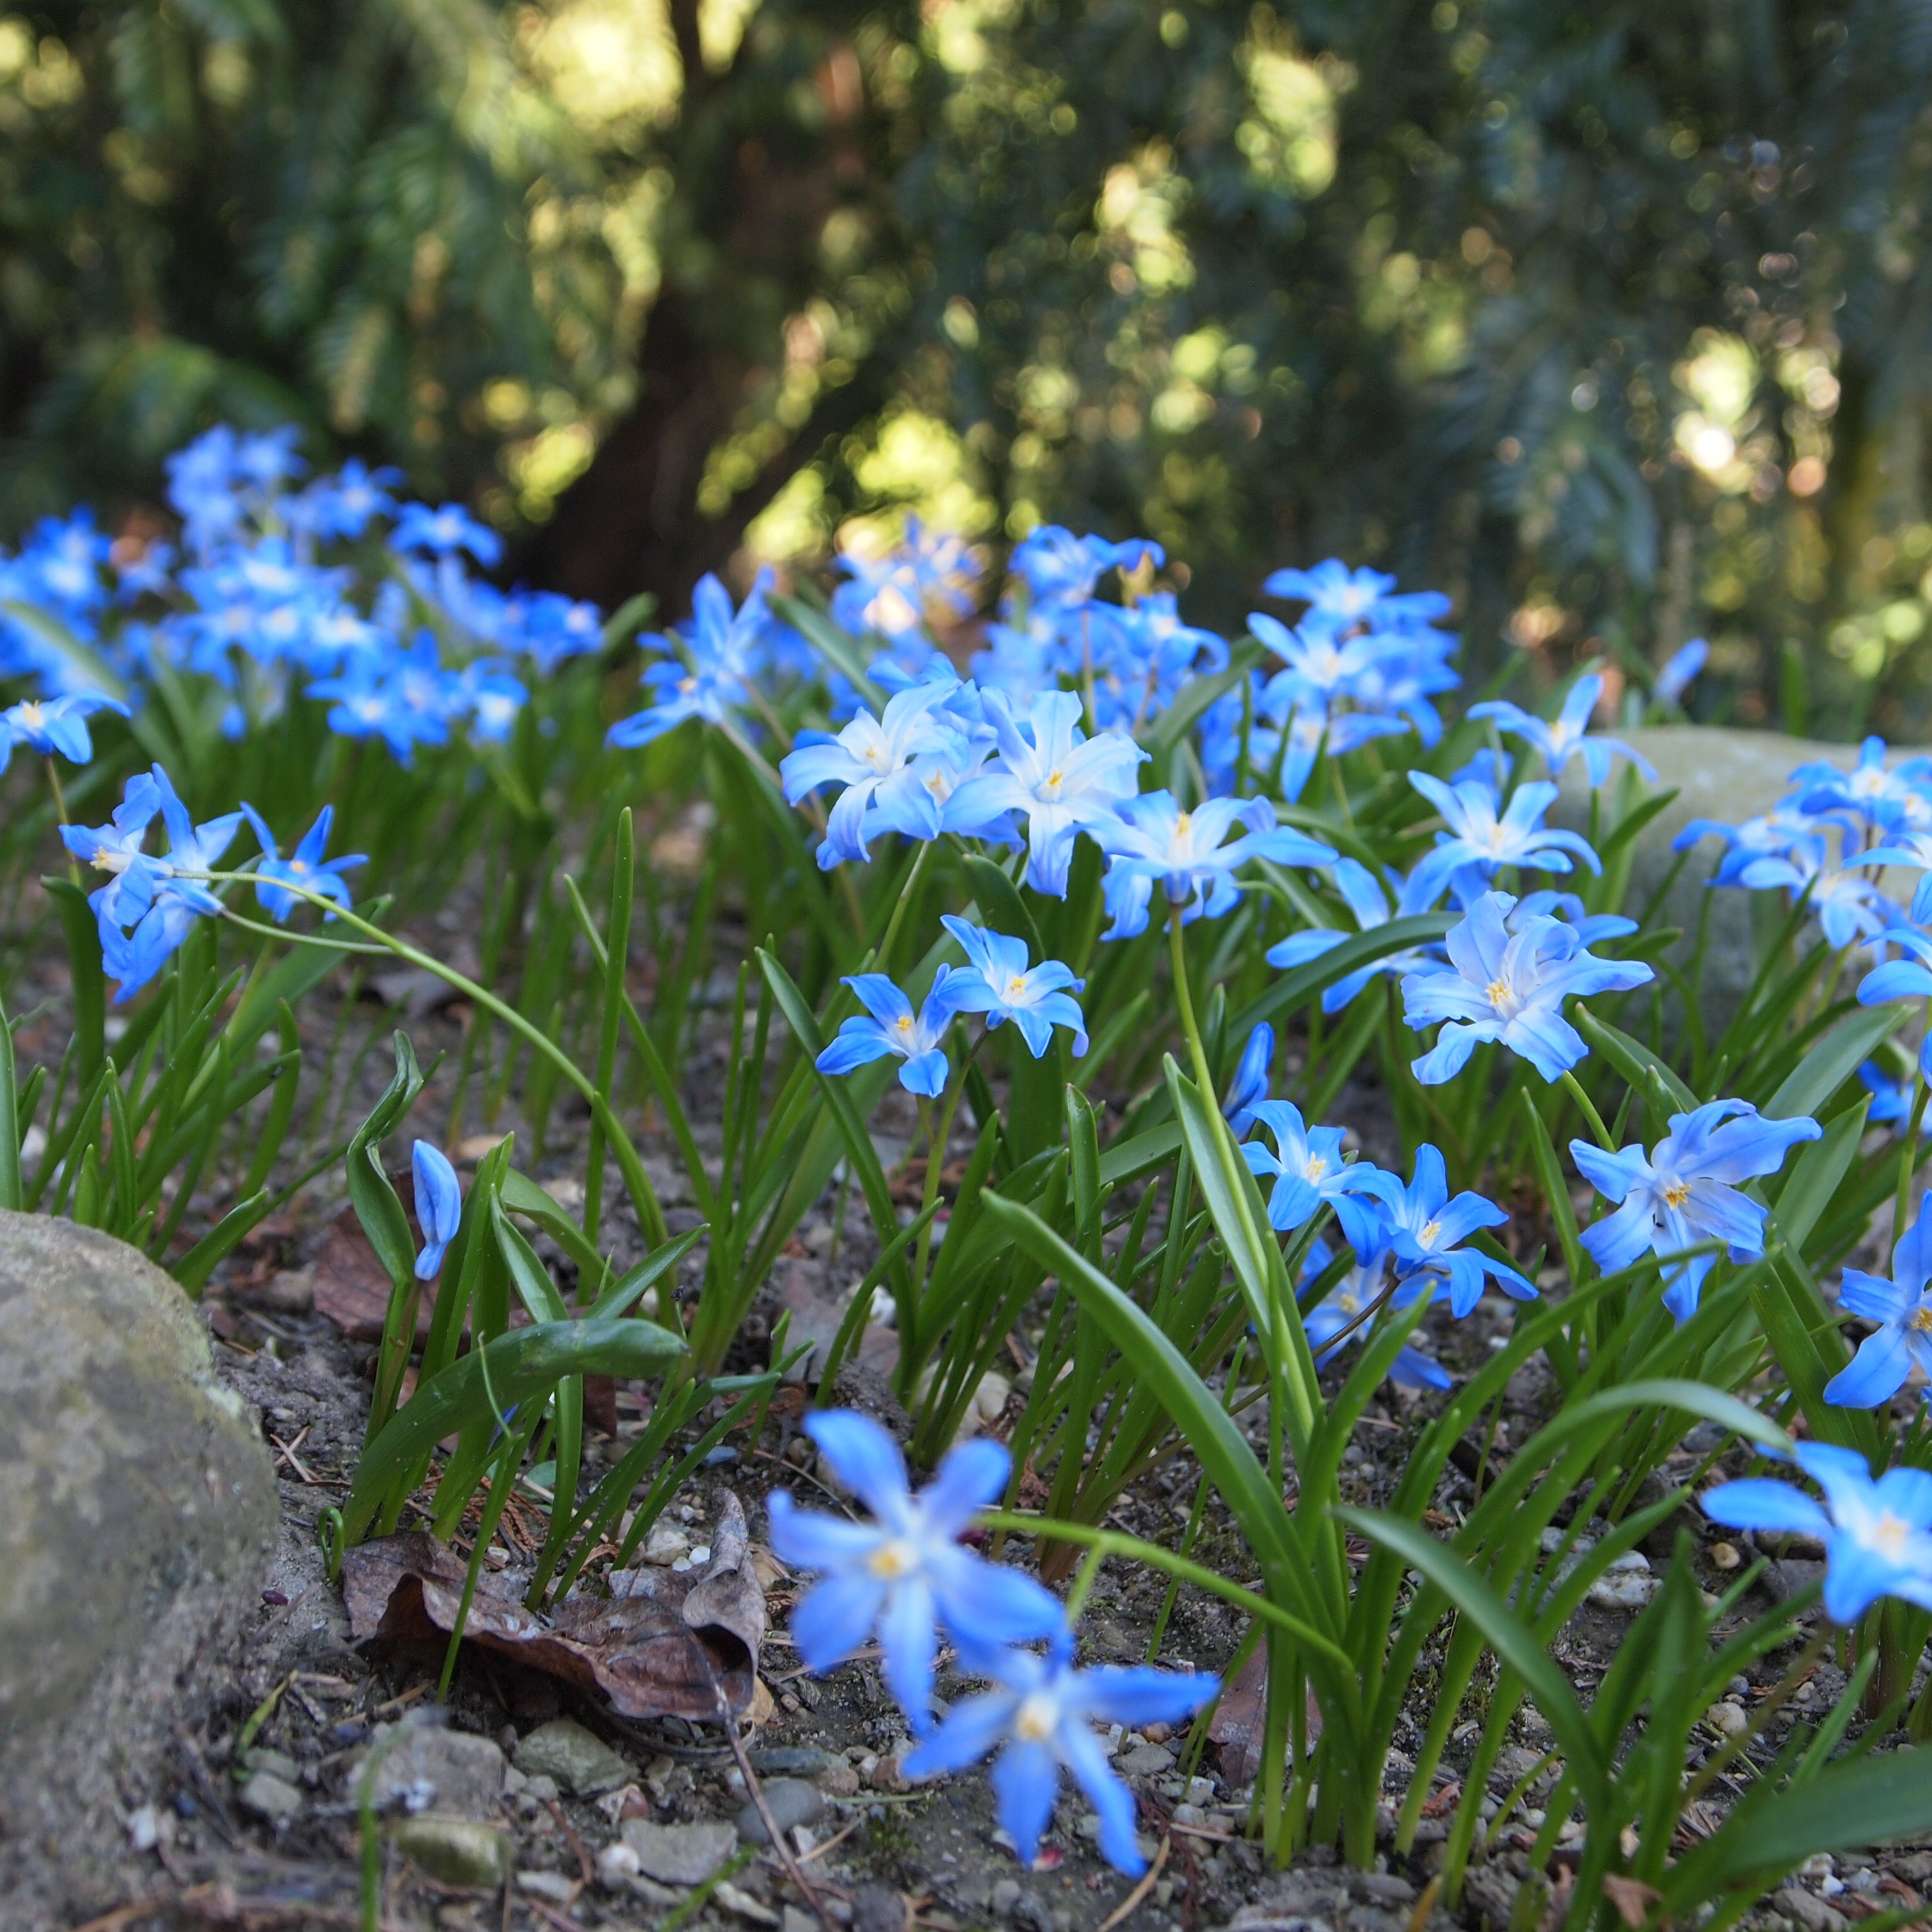
nature, plant, flower, spring, herb, botany, garden, flora, wildflower, forget me not, netherlands, bulbs, woodland, scilla, blue flowers, flowering plant, land plant